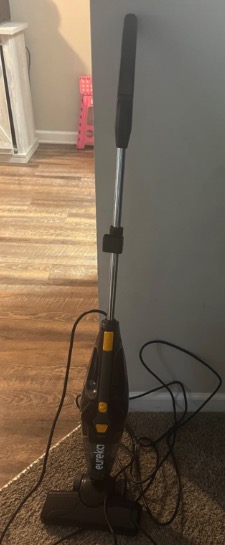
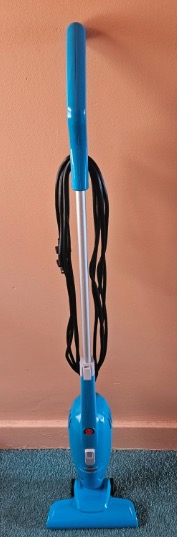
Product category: items_vacuum
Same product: no